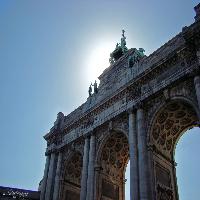
Weather: sun or clear